List of tallest buildings in Buenos Aires

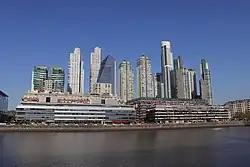
Puerto Madero skyline

This list ranks high-rises in the Argentine capital of Buenos Aires. The tallest structure in the city is the Alvear Tower, which rises and was completed in 2017.